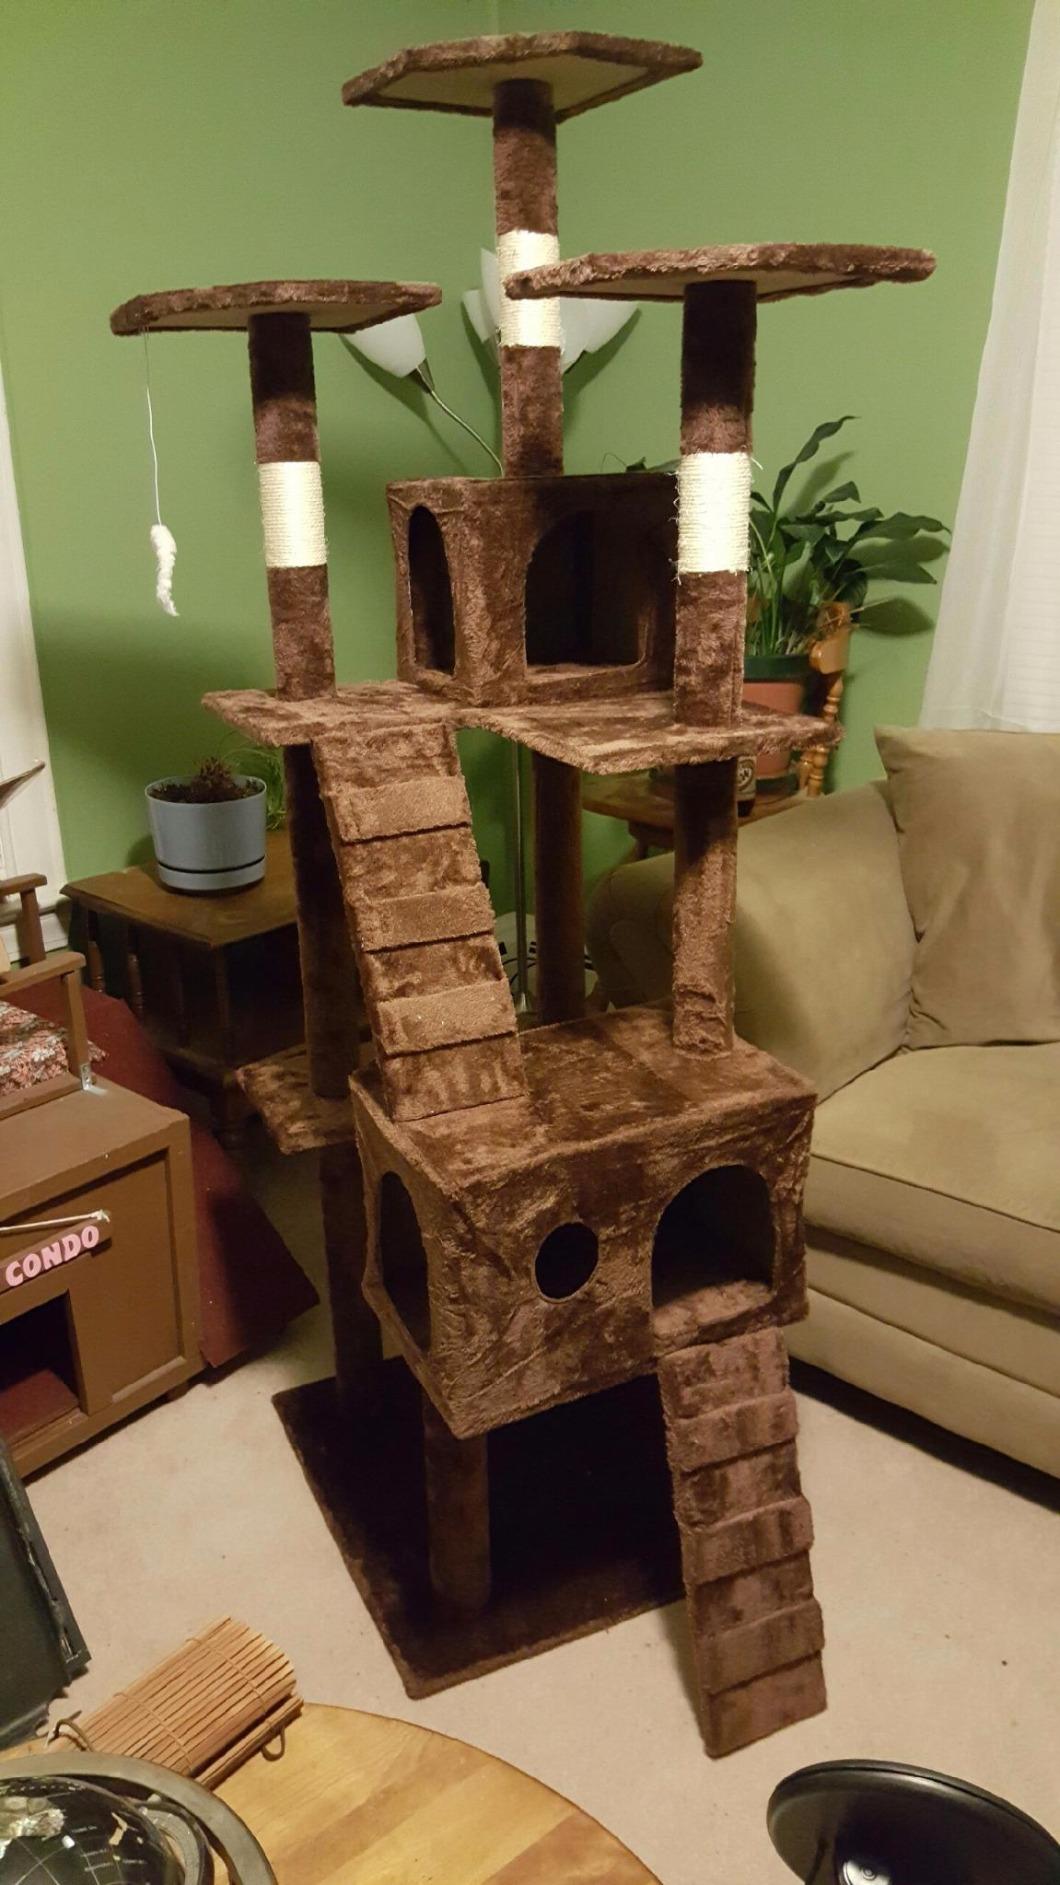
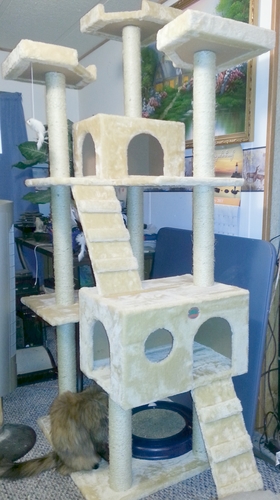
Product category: items_cat tree
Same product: no